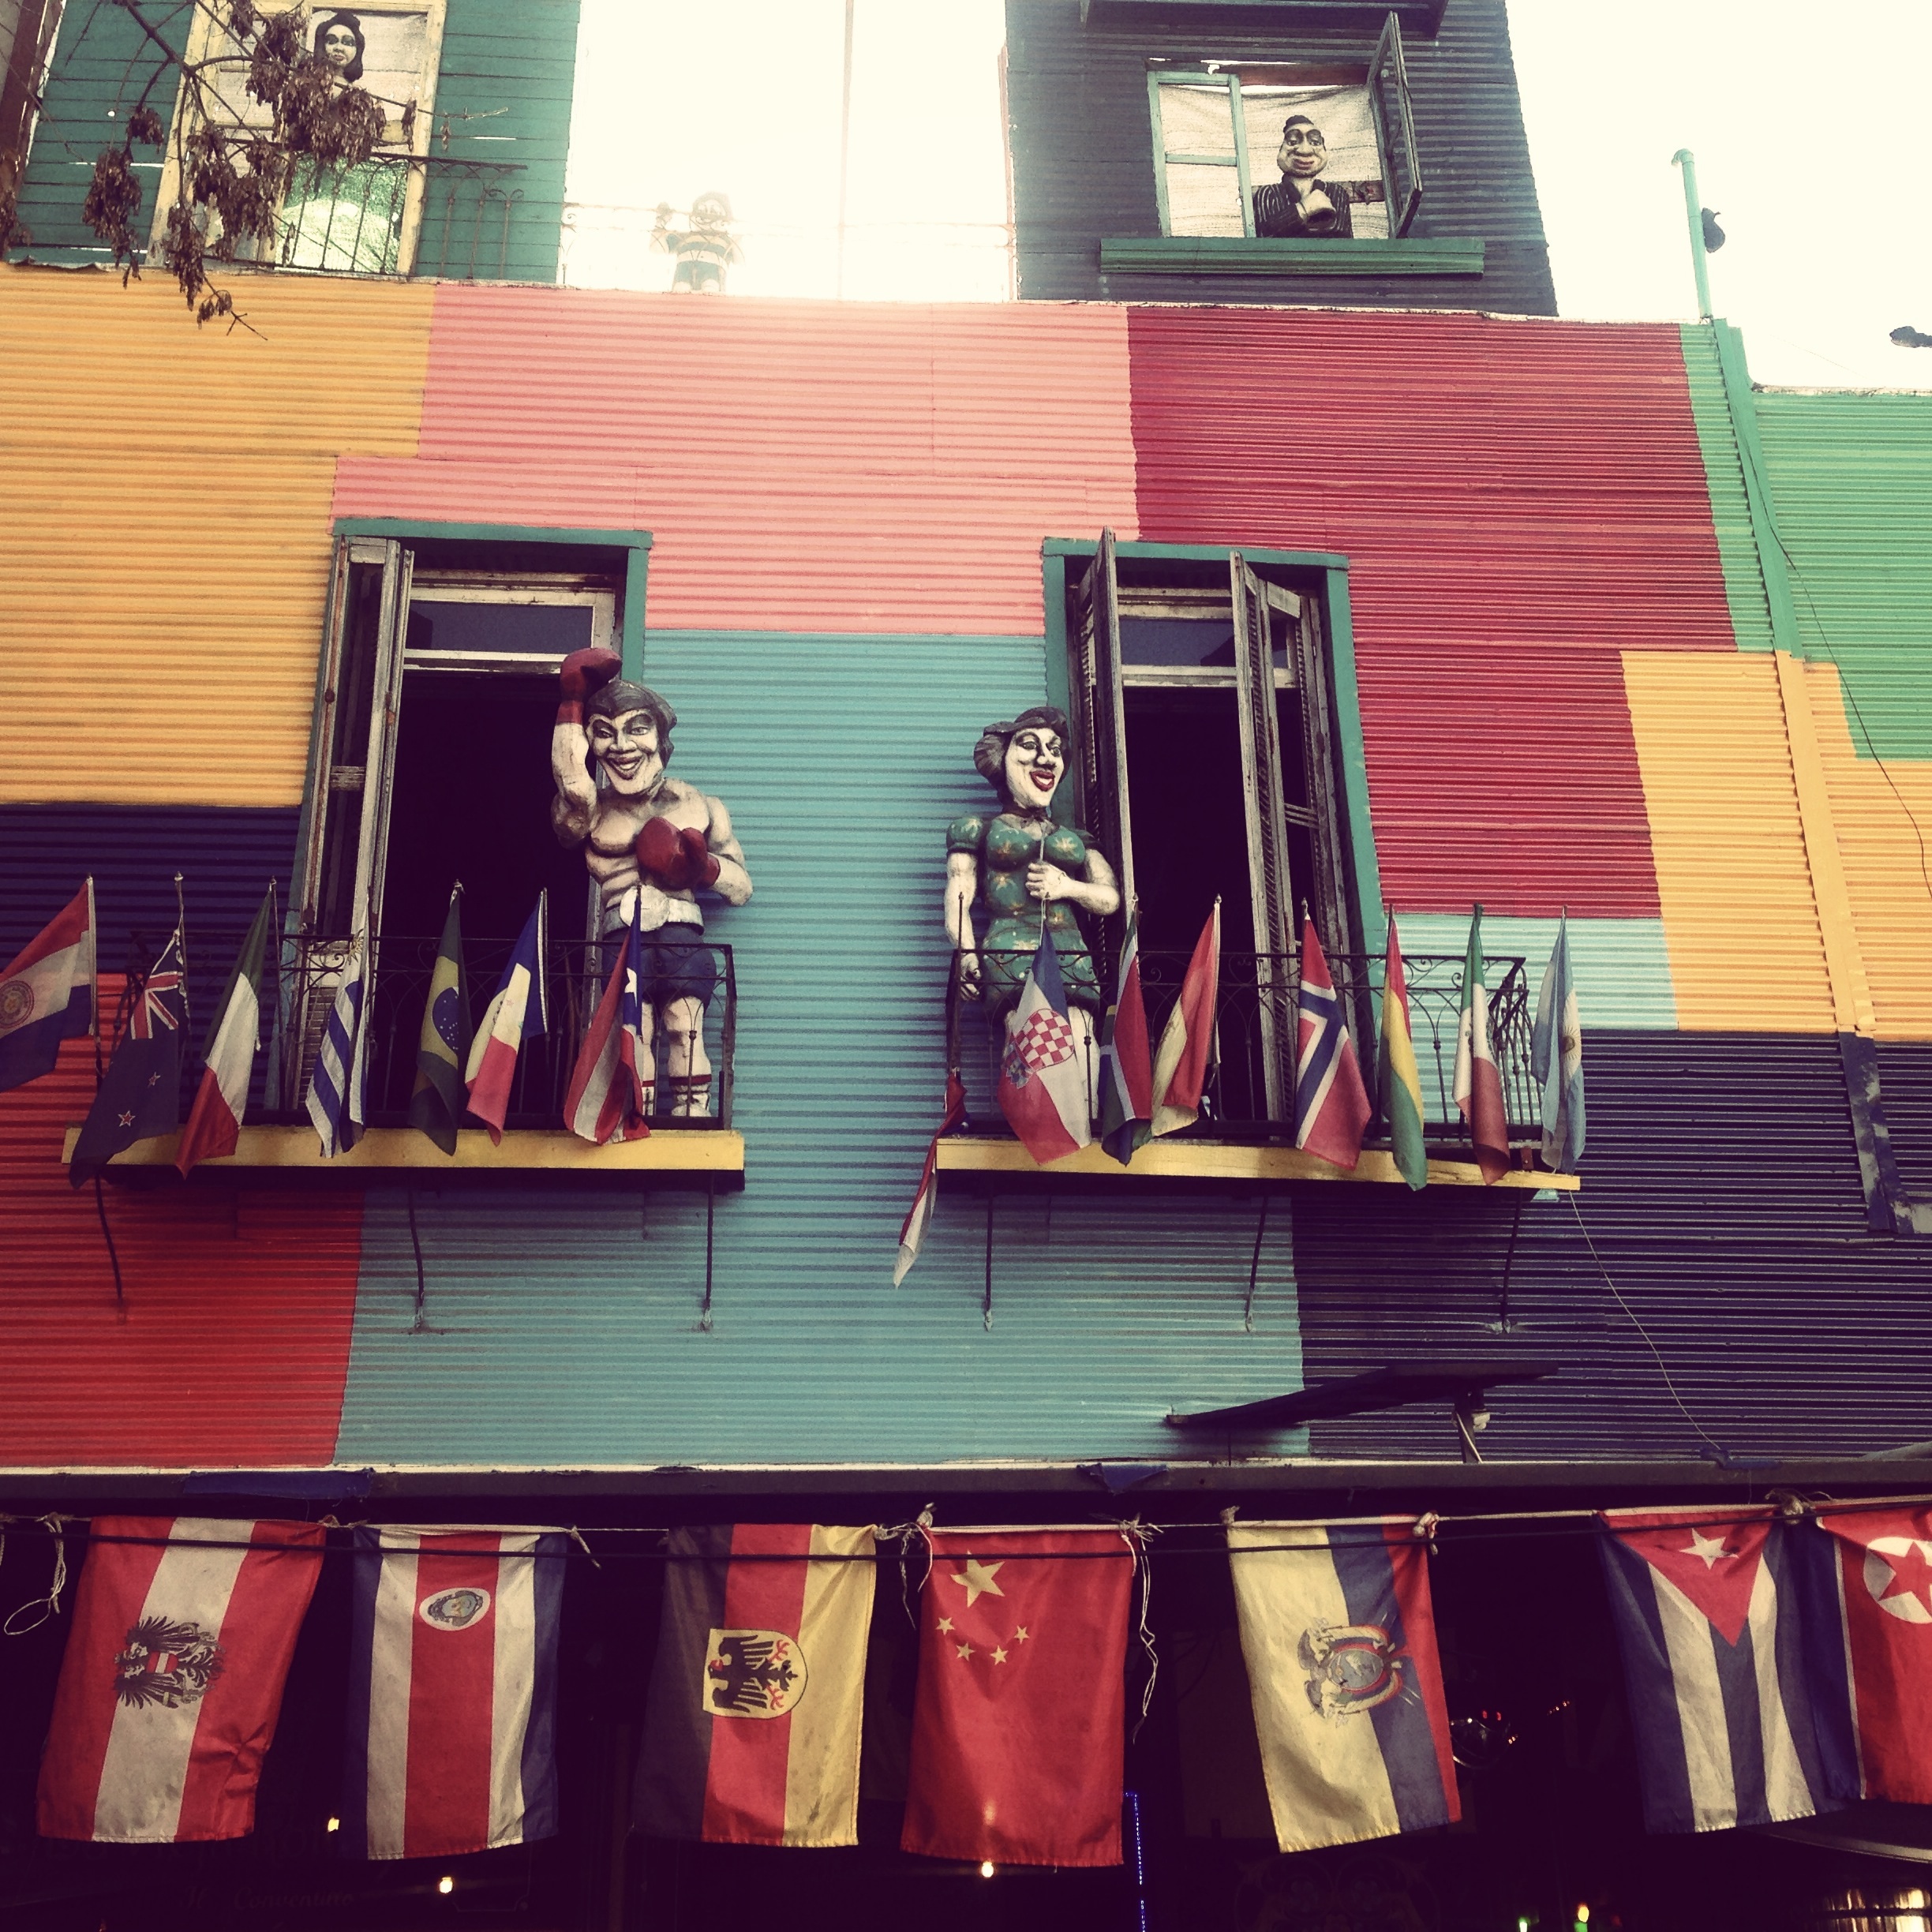
red, color, art